Günterstal Abbey

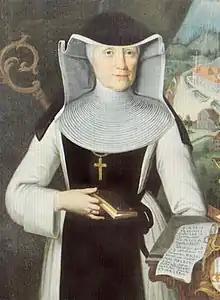
Abbess Maria Franziska Cajetana von Zurthannen

In 1674, under Abbess Agnes von Greuth, the abbey released its serfs from their serfdom. After improvement in the abbey's financial situation it was decided in 1727, under Abbess Maria Rosa von Neveu, to replace the old conventual building with a new one. Between 1728 and 1748, under Abbess Maria Franziska Cajetanna von Zurthannen, completely new Baroque premises were constructed according to designs by Peter Thumb.